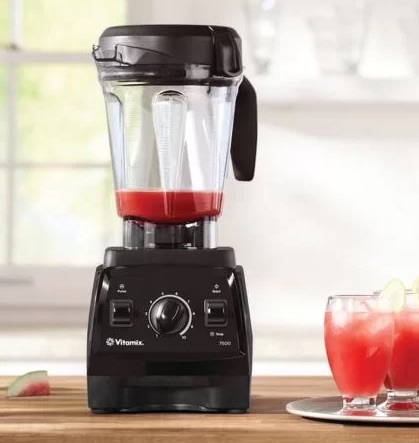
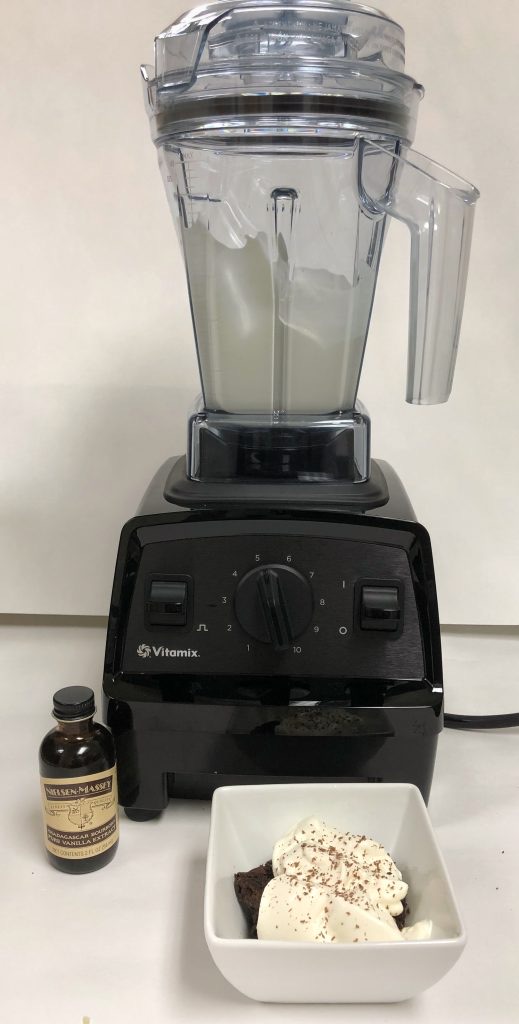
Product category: items_blender
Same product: yes